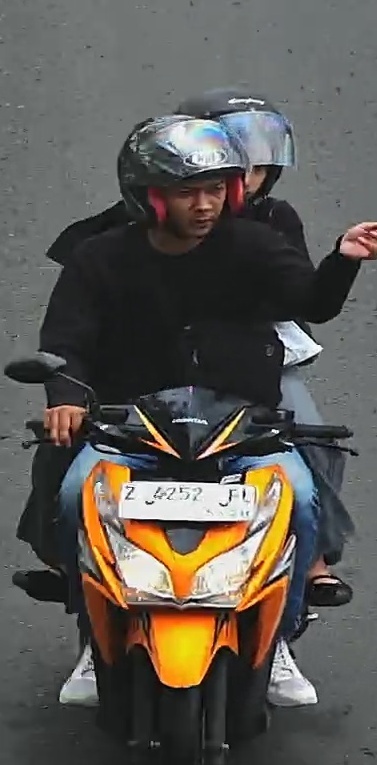
person-with-helmet: 2
person-without-helmet: 0